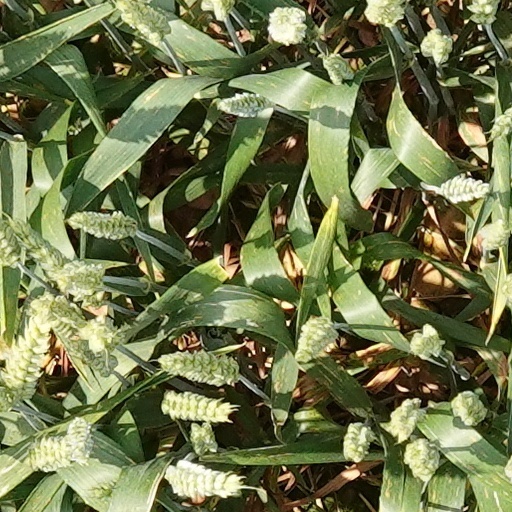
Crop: wheat